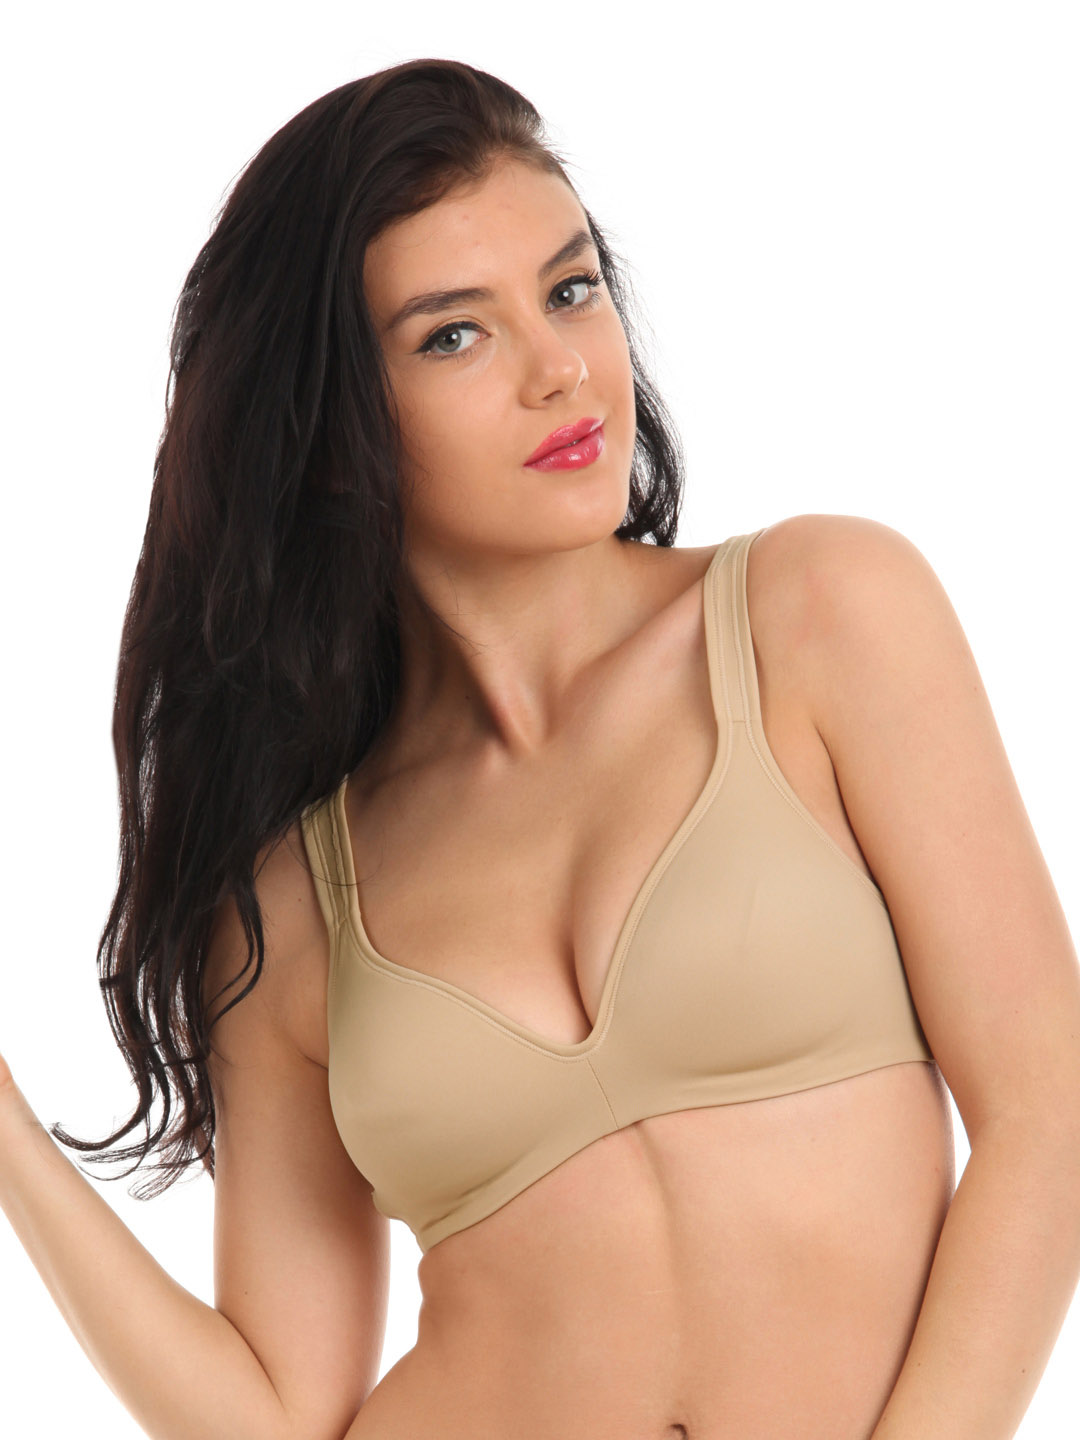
Hanes Women Beige Moulded Tee Shirt Bra
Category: Apparel / Innerwear / Bra
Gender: Women
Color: Skin
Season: Winter 2015
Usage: Casual